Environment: real
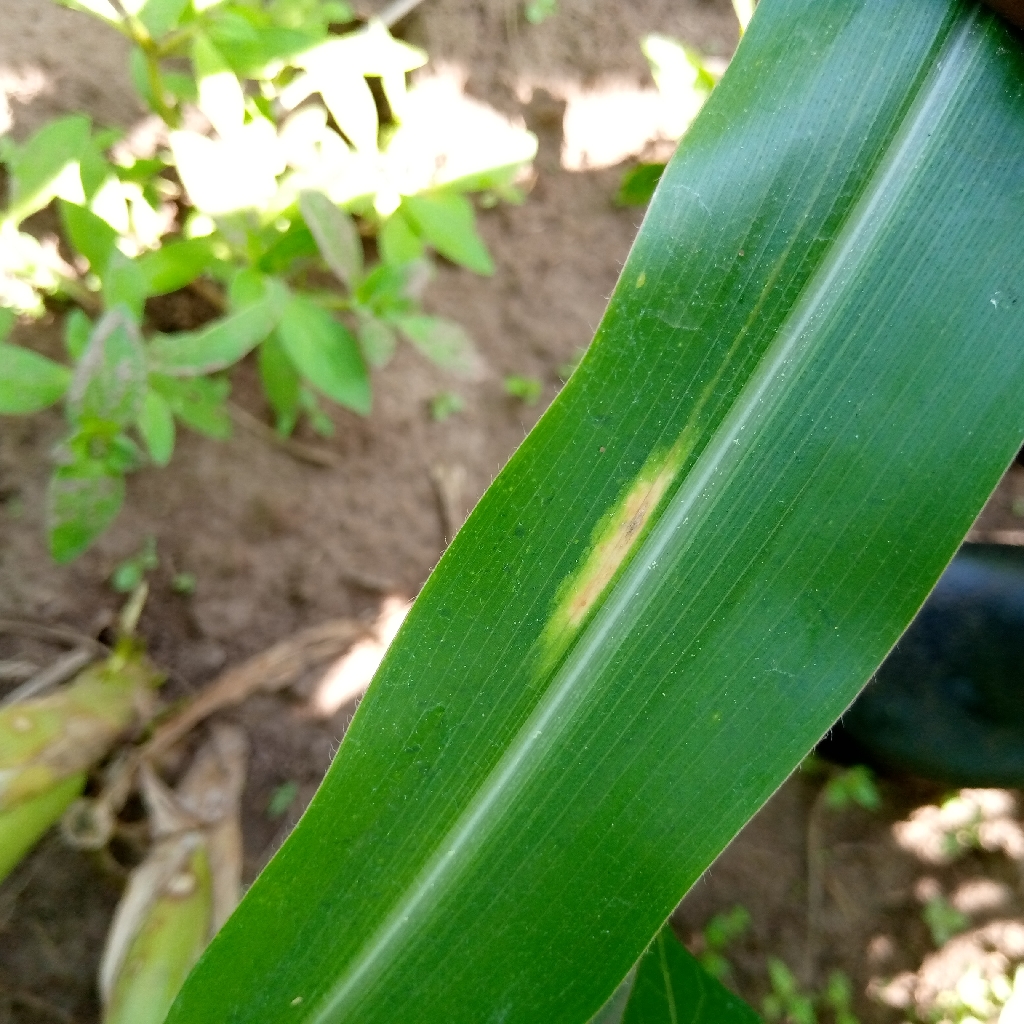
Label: northern_corn_leaf_blight